Condoleezza Rice as Secretary of State

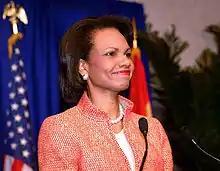
Rice, in a July, 2005 press conference, announces that North Korea has agreed to return to the Six Party Talks.

Rice has focused international attention on North Korea's nuclear weapons program. Beginning in 2003, a series of talks featuring China, North Korea, South Korea, the United States, Russia, and Japan, dubbed "The Six Party talks," have been aimed at denuclearization.